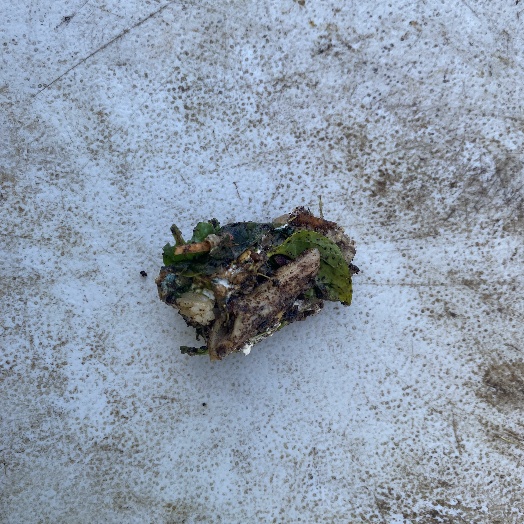
Label: Food Organics